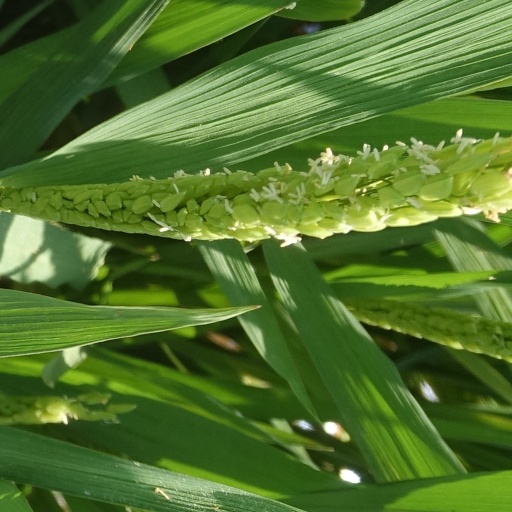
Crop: rice